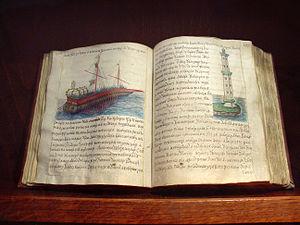
Récit de voyage de BEDŘICH de DONÍN. Début du XVIIe siècle. Les remarquables illustrations documentent la vie quotidienne de cette époque. Exposé à la bibliothèque du couvent de Strahov, Prague.
Un récit de voyage ou relation de voyage est un genre littéraire dans lequel l'auteur rend compte d'un ou des voyages, des peuples rencontrés, des émotions ressenties, des choses vues et entendues. « L’étude des récits de voyages conduit [...] à une sorte d’« imagologie » correspondant à un imaginaire littéraire projeté sur la réalité. L’important est que le destinataire de l’œuvre soit transporté par l’imagination, et que ce transport imaginaire survive de manière à créer ou à renforcer l’imaginaire du voyage et de l’espace. »
Le monastère de Strahov, situé à Prague, est l'un des plus anciens monastères de la République tchèque. Il abrite notamment une célèbre bibliothèque baroque.
Bedrich de Donin était un noble, un voyageur et un écrivain bohémien de la Renaissance.